Stefano Magaddino

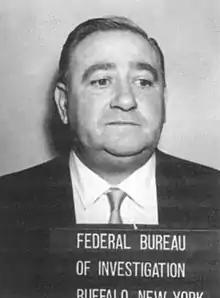
FBI mugshot of Peter Magaddino, the son of Buffalo crime family boss Stefano Magaddino

Although he operated a legitimate funeral home business in Niagara Falls, New York, the Magaddino Memorial Chapel, with Prohibition in effect in the United States, Maggadino made his real money running a profitable bootlegging business by smuggling wine and spirits across the Niagara River into New York State, thereby supplying the needs of speakeasies located in Buffalo and the very "Honky-tonk" Niagara Falls.